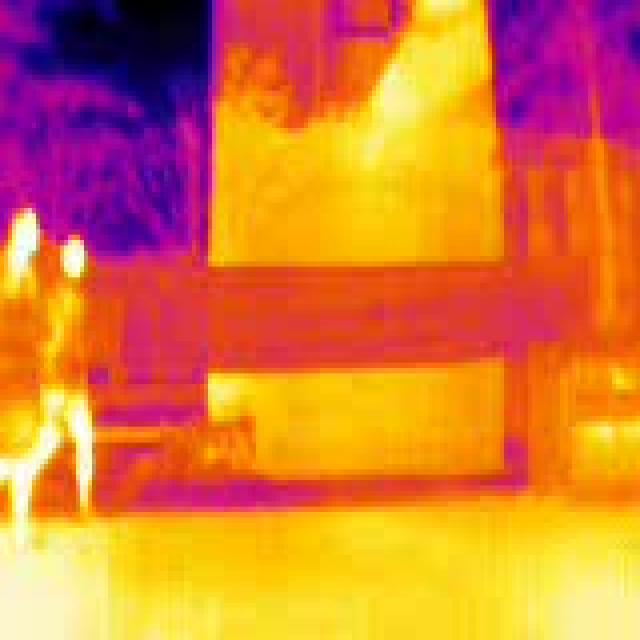
Detected objects:
label: person
label: person